Heartland (Smarsh book)

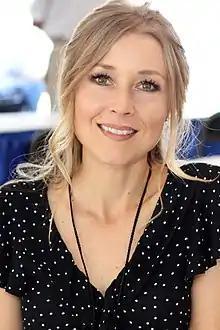
The author, Sarah Smarsh, in 2018

Heartland: A Memoir of Working Hard and Being Broke in the Richest Country on Earth is a 2018 non-fiction book by American journalist Sarah Smarsh. The book contains events from her life and the lives of her relatives, and it focuses on cycles of poverty and social class in the U.S. state of Kansas. "Heartland" was a finalist for the National Book Award for nonfiction in 2018 and a 2019 recipient of the Kansas Notable Book Award.